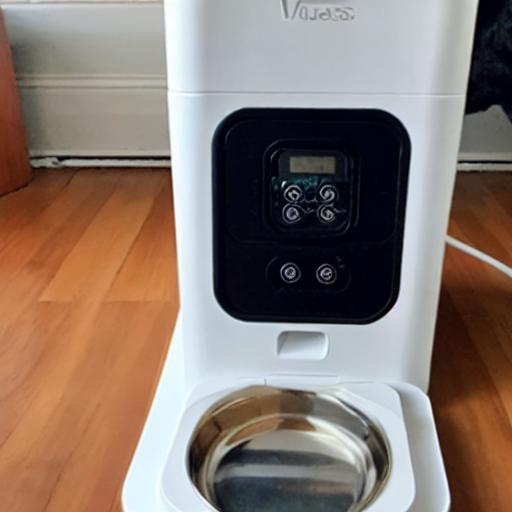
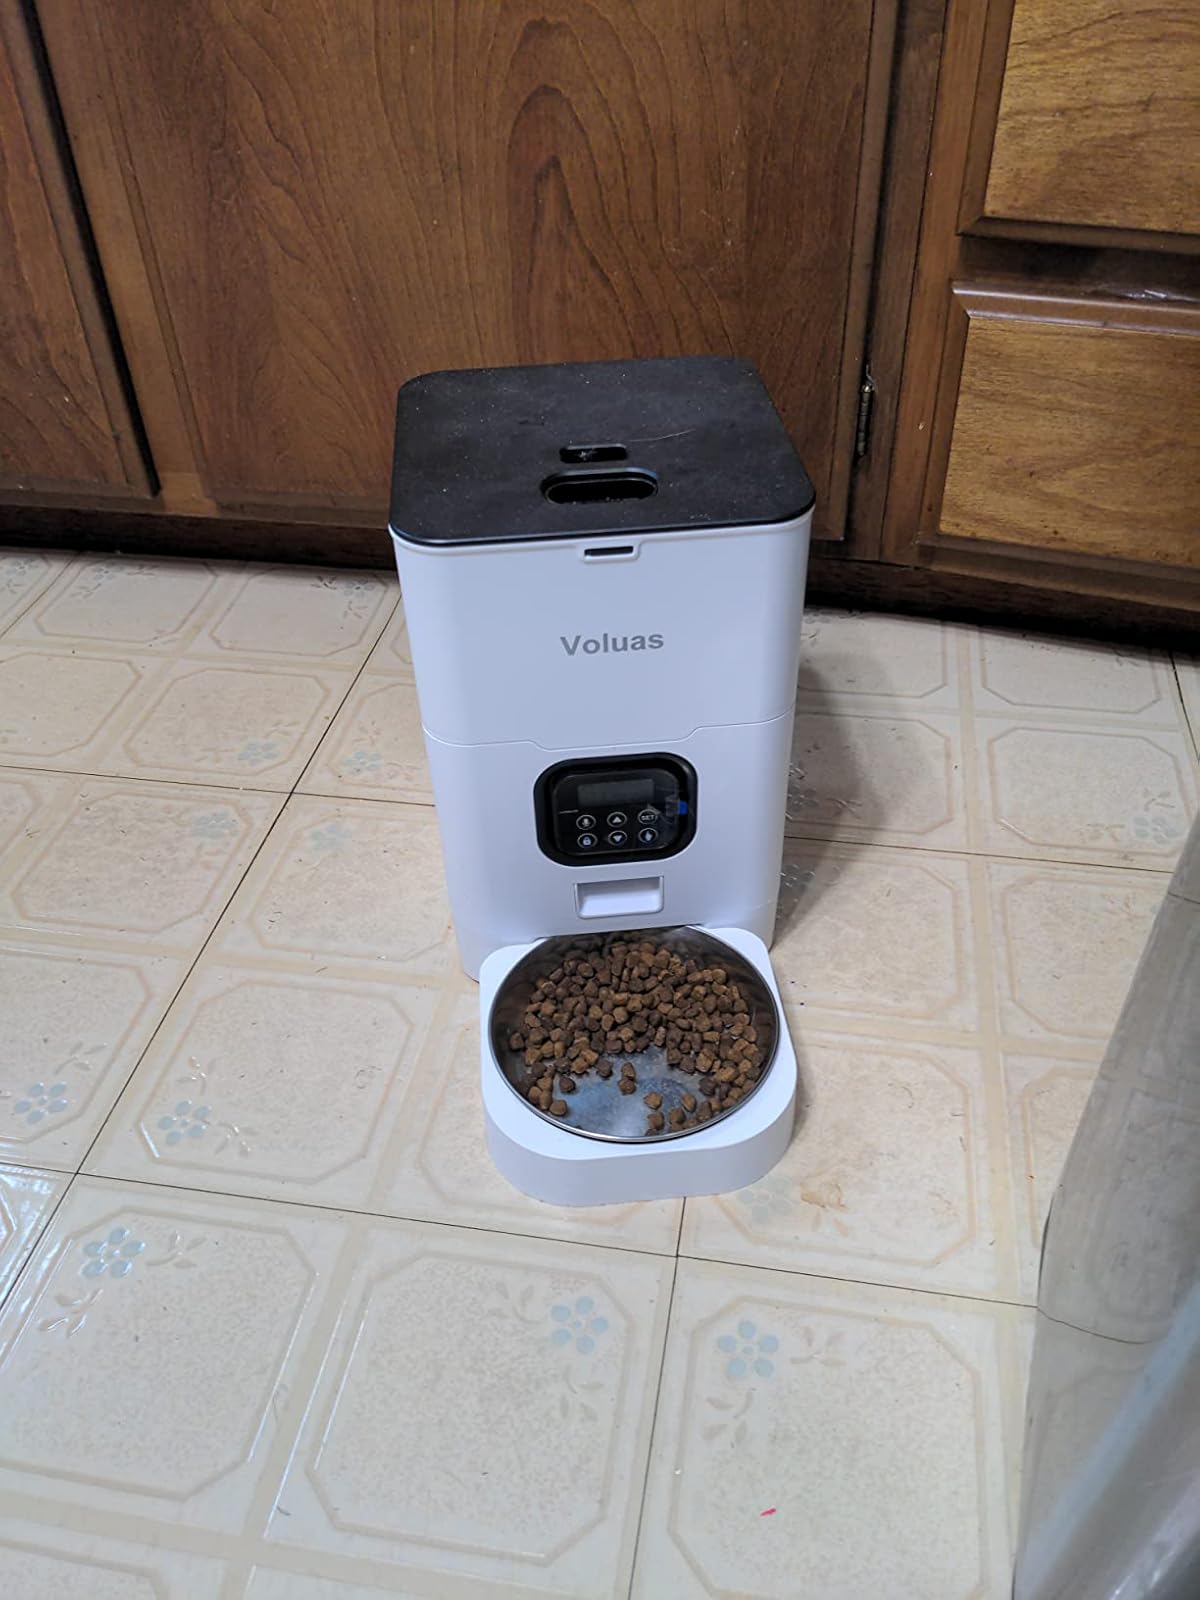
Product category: items_feeder
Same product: no